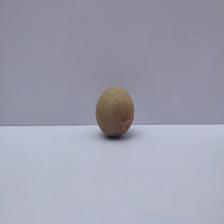
Size: Small